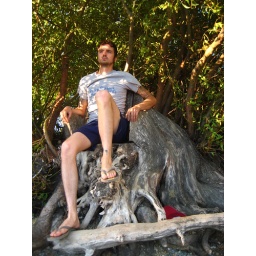
Jameson in a tree chair